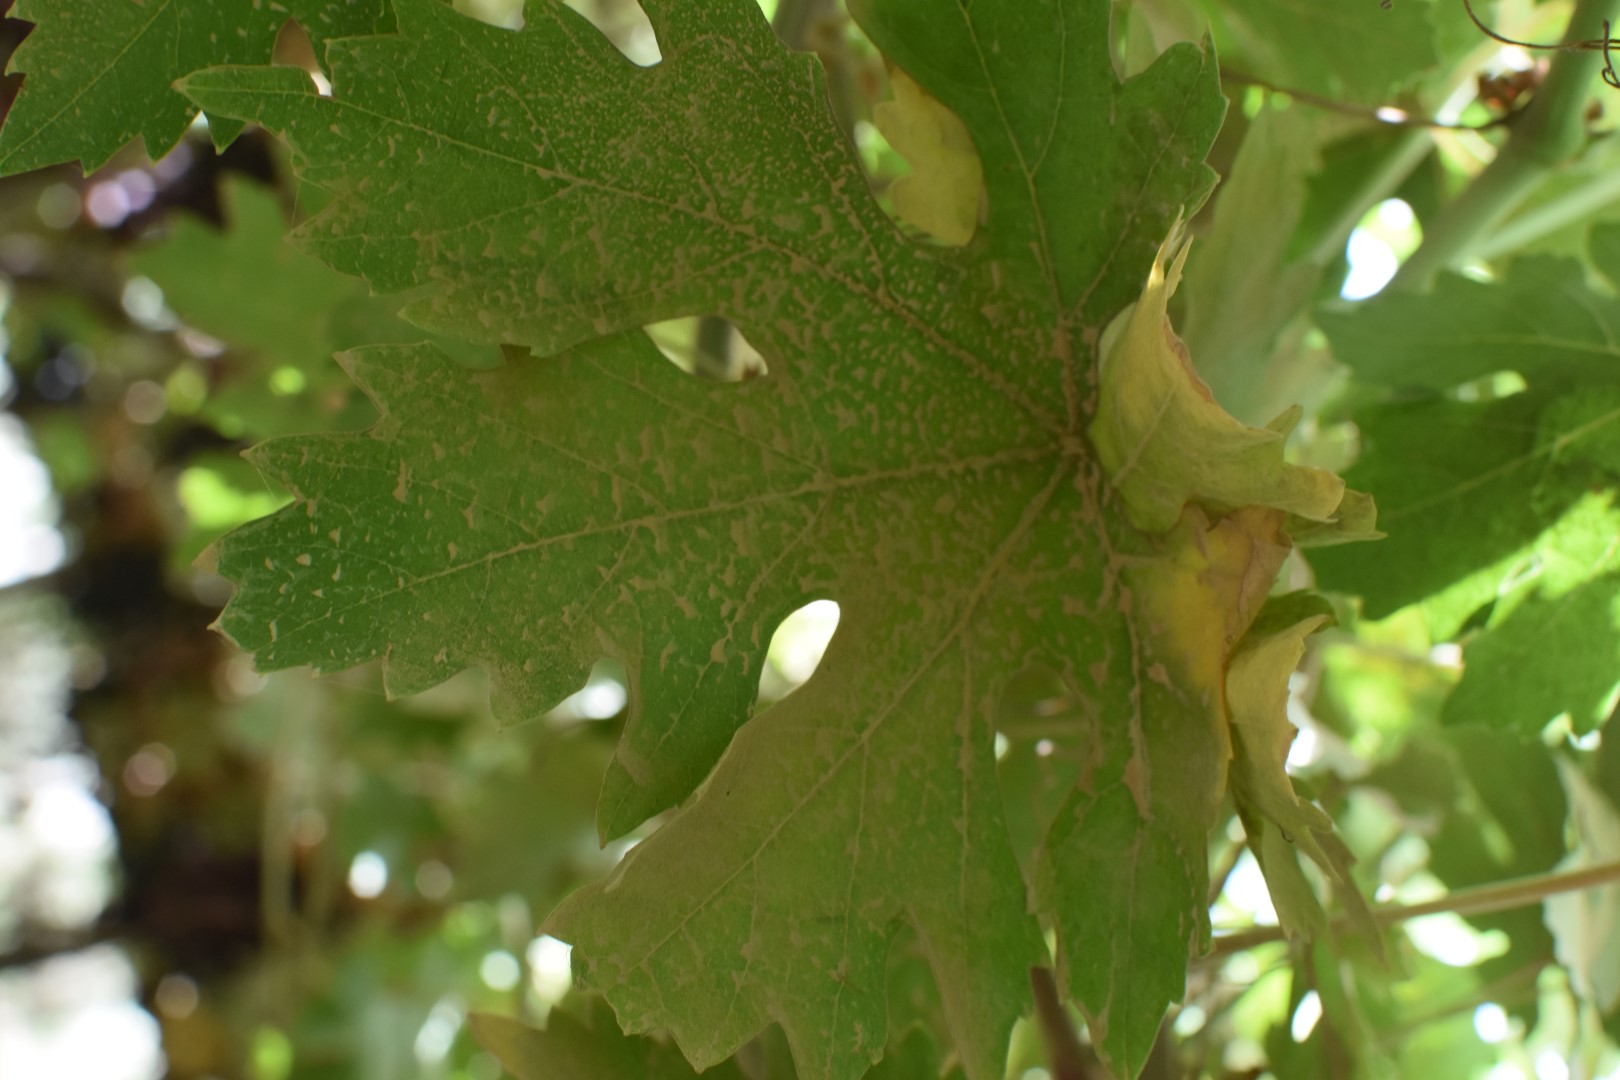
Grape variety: Riasi